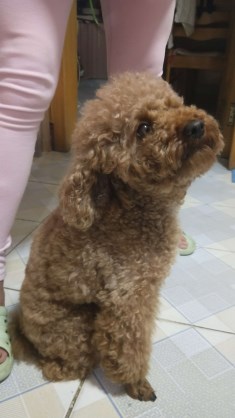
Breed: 7449-n000128-teddy